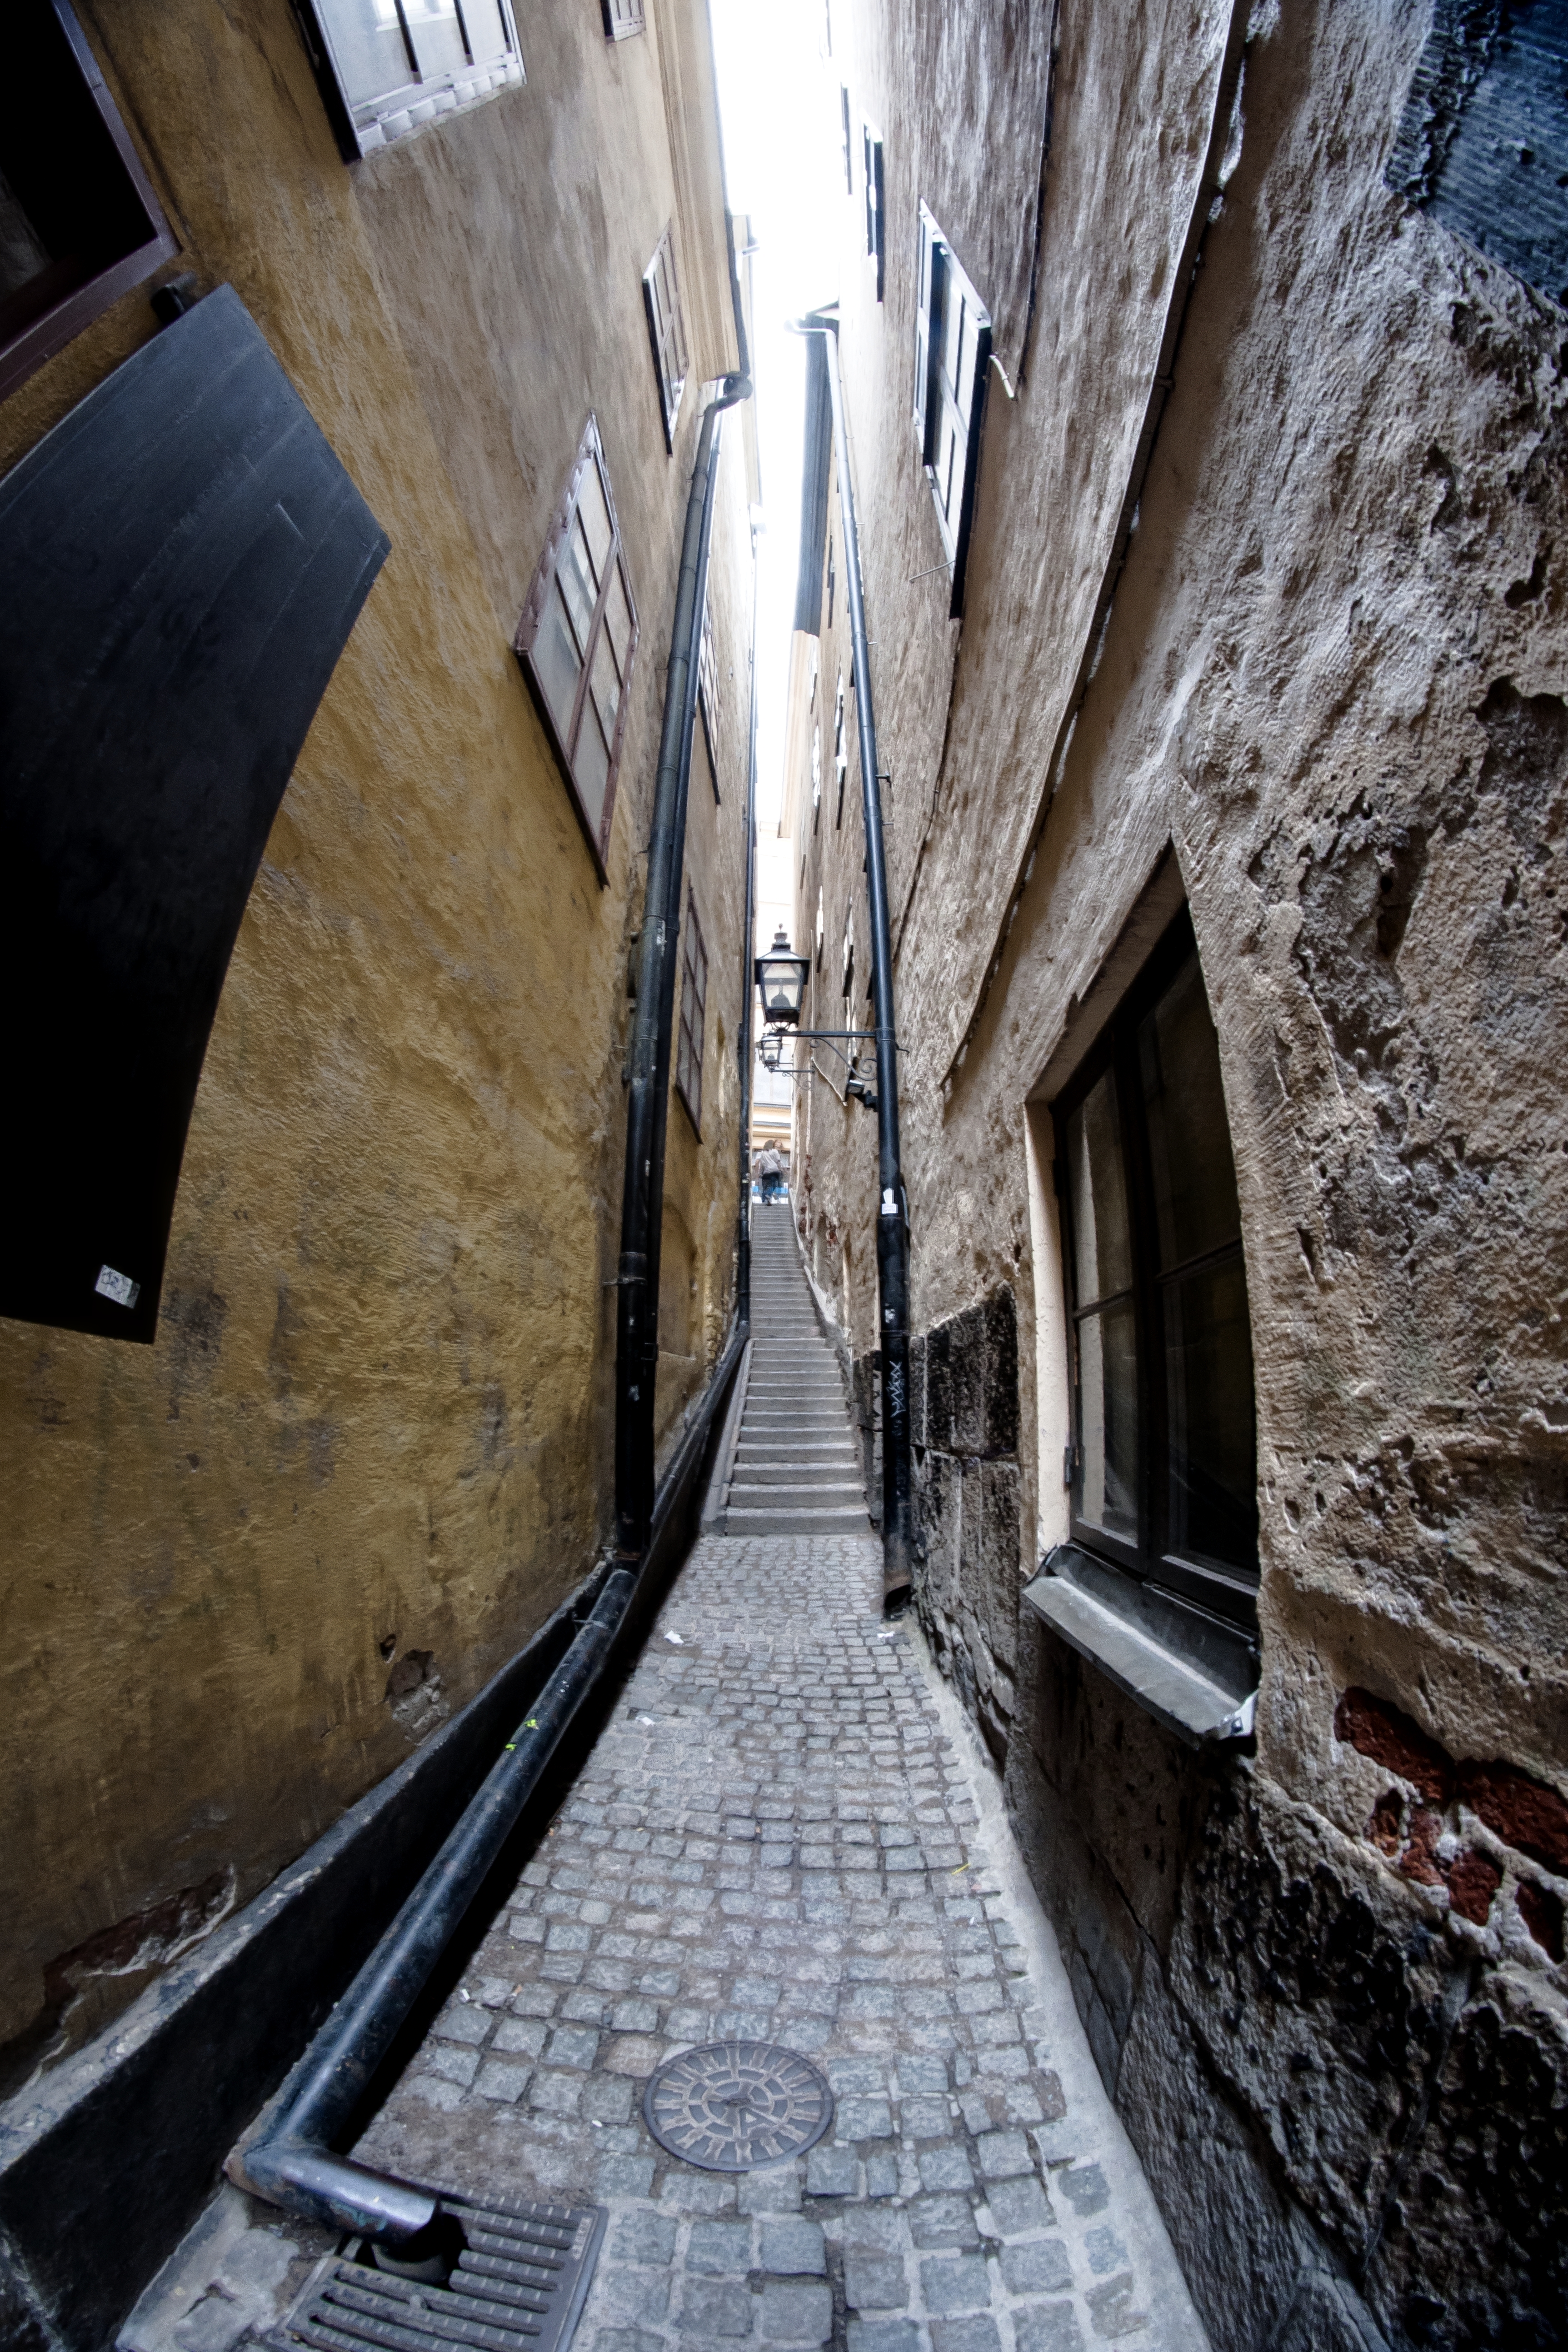
road, street, alley, wall, lane, waterway, infrastructure, urban area